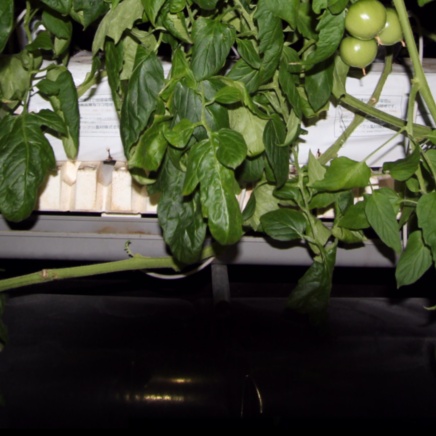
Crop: tomato